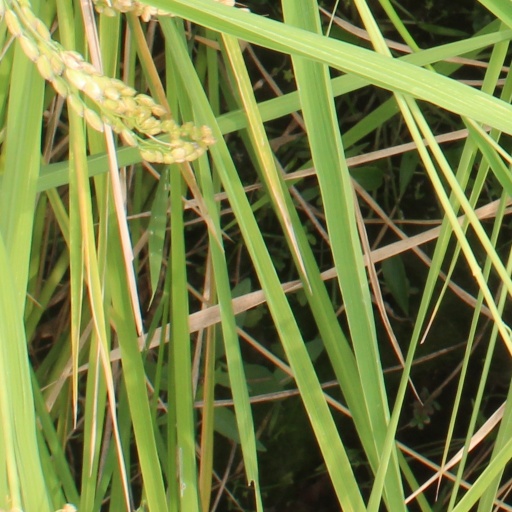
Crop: rice